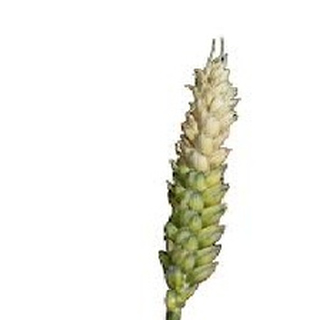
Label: wheat_fusarium_head_blight